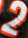
Number: 2